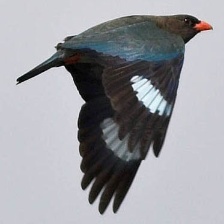
Species: ASIAN DOLLARD BIRD
Scientific name: EURYSTOMUS ORIENTALIS